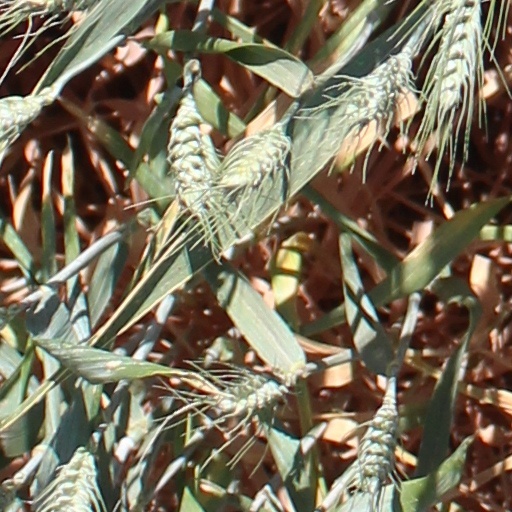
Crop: wheat